Naz Nomad and the Nightmares

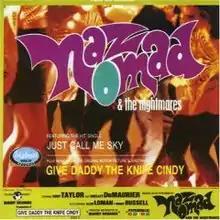

Naz Nomad and The Nightmares released one album, entitled "Give Daddy The Knife Cindy" (1984). The album was packaged to look like the re-issue of a 1967 soundtrack album to a (fictitious) low budget American horror film. A copyright notice on the front cover claimed the film was "Copyright 1967 American Screen Destiny Pictures", and credits are given for the film's stars, director and producer.